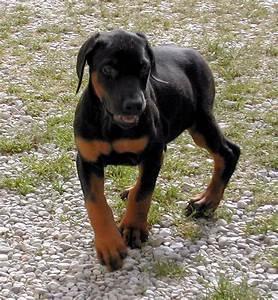
dog